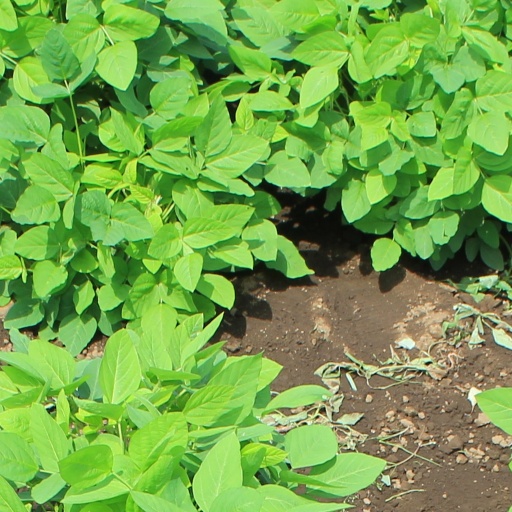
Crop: soybean